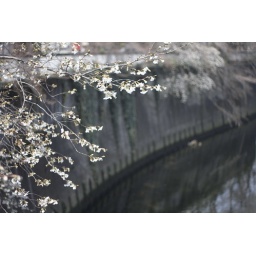
Blooming flowers by Kanta river